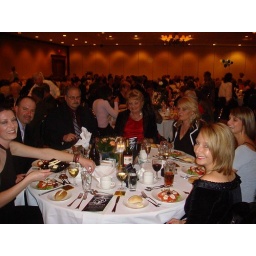
The dog lover's table at the South Okanagan Women in Need Society gala